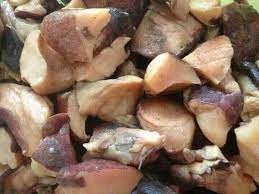
waaw , nataal bii de yéet la. waaw yéet bu ñu taggate, jal ko. mu am ay dagg yu ndaw ak dagg yu mag. yéet nag, ci géej lay bàyyikoo.

nataal bii ab yàpp la. yàpp bu bari. ñu daggate ko ay daggate yu sew a sew. am na ci yu am yu weex.

ñu ngi gis ci nataal bi ay dogu yéet yu baree-baree-bari. yoo xam ne dañ ko teglante ee, benn yi, yii tegu ci kawam. ay jëni yuun ak ay yéét yu rafet yii weex tàll.